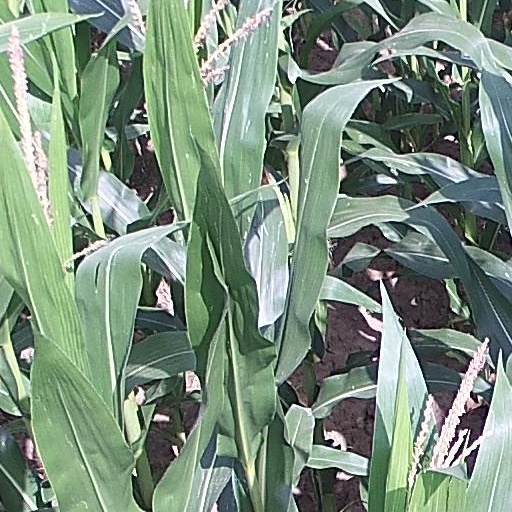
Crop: maize; corn